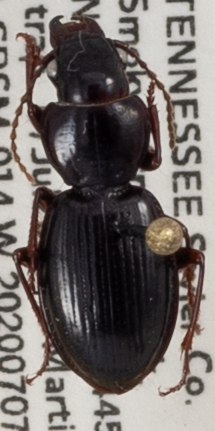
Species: Cyclotrachelus freitagi
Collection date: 2020-07-07
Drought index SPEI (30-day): -0.074
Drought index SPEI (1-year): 1.77
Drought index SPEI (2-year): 2.09